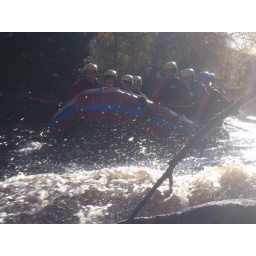
white water rafting two day adventure stag weekend. three sections of the Findhorn river over two days.